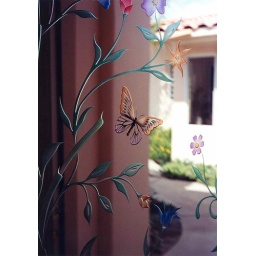
Decorative etched glass carved & painted butterfly flowers in glass.